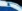
Number: 7